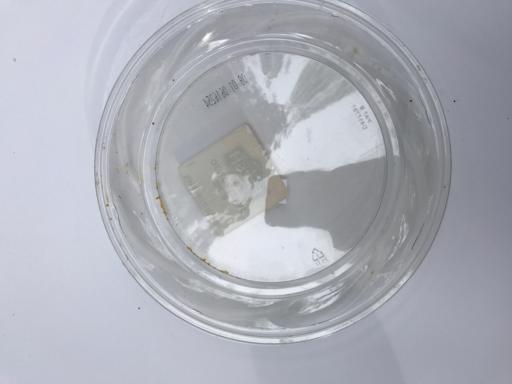
Waste category: plastic